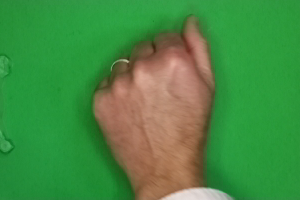
Label: rock